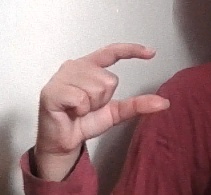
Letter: dal